Majungasaurus

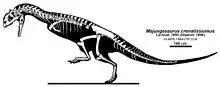
Skeletal restoration showing known elements of two specimens

The postcranial skeleton of "Majungasaurus" closely resembles those of "Carnotaurus" and "Aucasaurus", the only other abelisaurid genera for which complete skeletal material is known. "Majungasaurus" was bipedal, with a long tail to balance out the head and torso, putting the center of gravity over the hips. Although the cervical (neck) vertebrae had numerous cavities and excavations (pleurocoels) to reduce their weight, they were robust, with exaggerated muscle attachment sites and ribs that interlocked for strength. Ossified tendons are attached to the cervical ribs, giving them a forked appearance, as seen in "Carnotaurus". All of these features resulted in a very strong and muscular neck. Uniquely, the cervical ribs of "Majungasaurus" had long depressions along the sides for weight reduction. The humerus (upper arm bone) was short and curved, closely resembling those of "Aucasaurus" and "Carnotaurus". Also, like related dinosaurs, "Majungasaurus" had very short forelimbs with four extremely reduced digits, first reported with only two very short external fingers and no claws. The hand and finger bones of "Majungasaurus", like other majungasaurines, lacked the characteristic pits and grooves where claws and tendons would normally attach, and its finger bones were fused together, indicating that the hand was immobile. In 2012, a better specimen was described, showing that the lower arm was robust, though short, and that the hand contained four metatarsals and four, probably inflexible and very reduced, fingers, possibly with no claws. The minimum phalanx formula was 1-2-1-1.